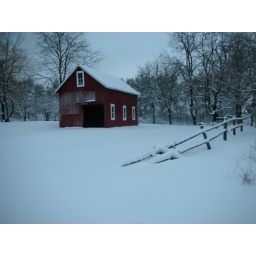
Snowed all day Saturday bringing back the winter scene and the red barn in SPRING.